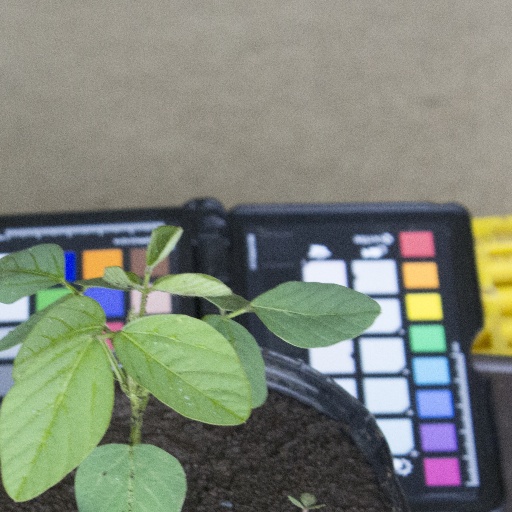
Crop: soybean